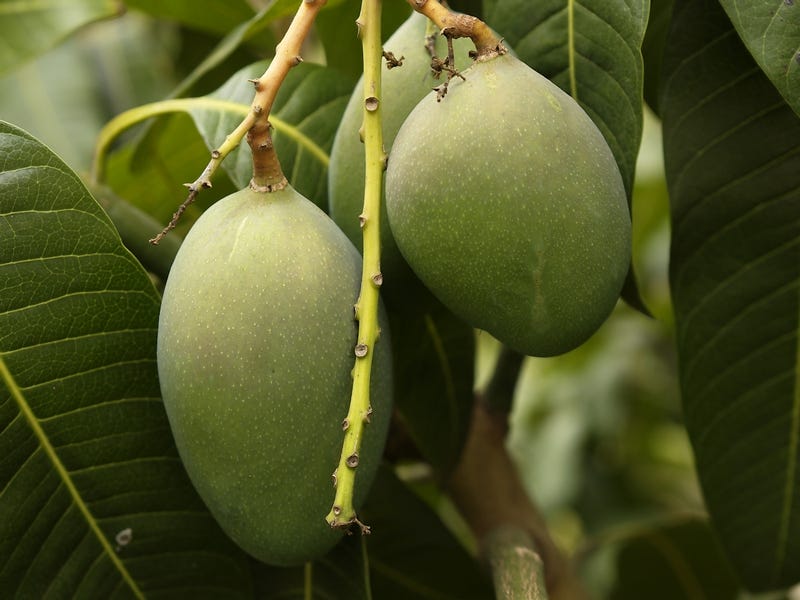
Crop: unknown
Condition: citrus_canker